Answer in natural language. Consider the 3D positions of the objects in the scene and not just the 2D positions in the image. Is the centerpoint of  modular shelving unit in blue at a higher height than stone countertop? Choose between the following options: no or yes
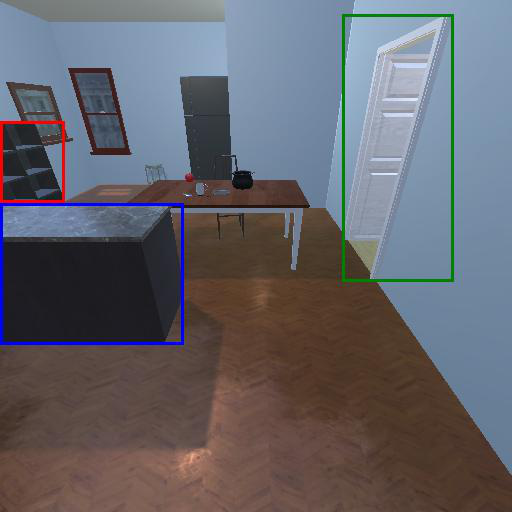
<answer>yes</answer>